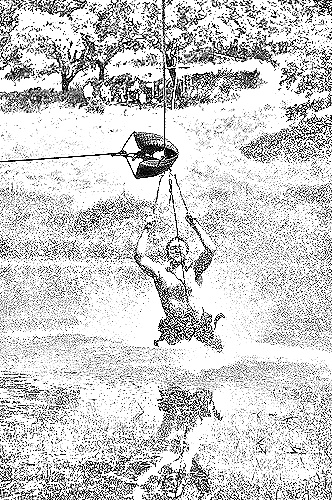
Portrait style: Sketch Portrait